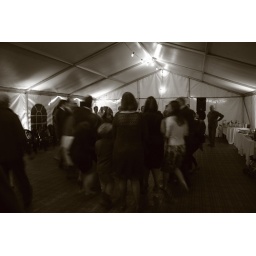
Ceilidh in black & white